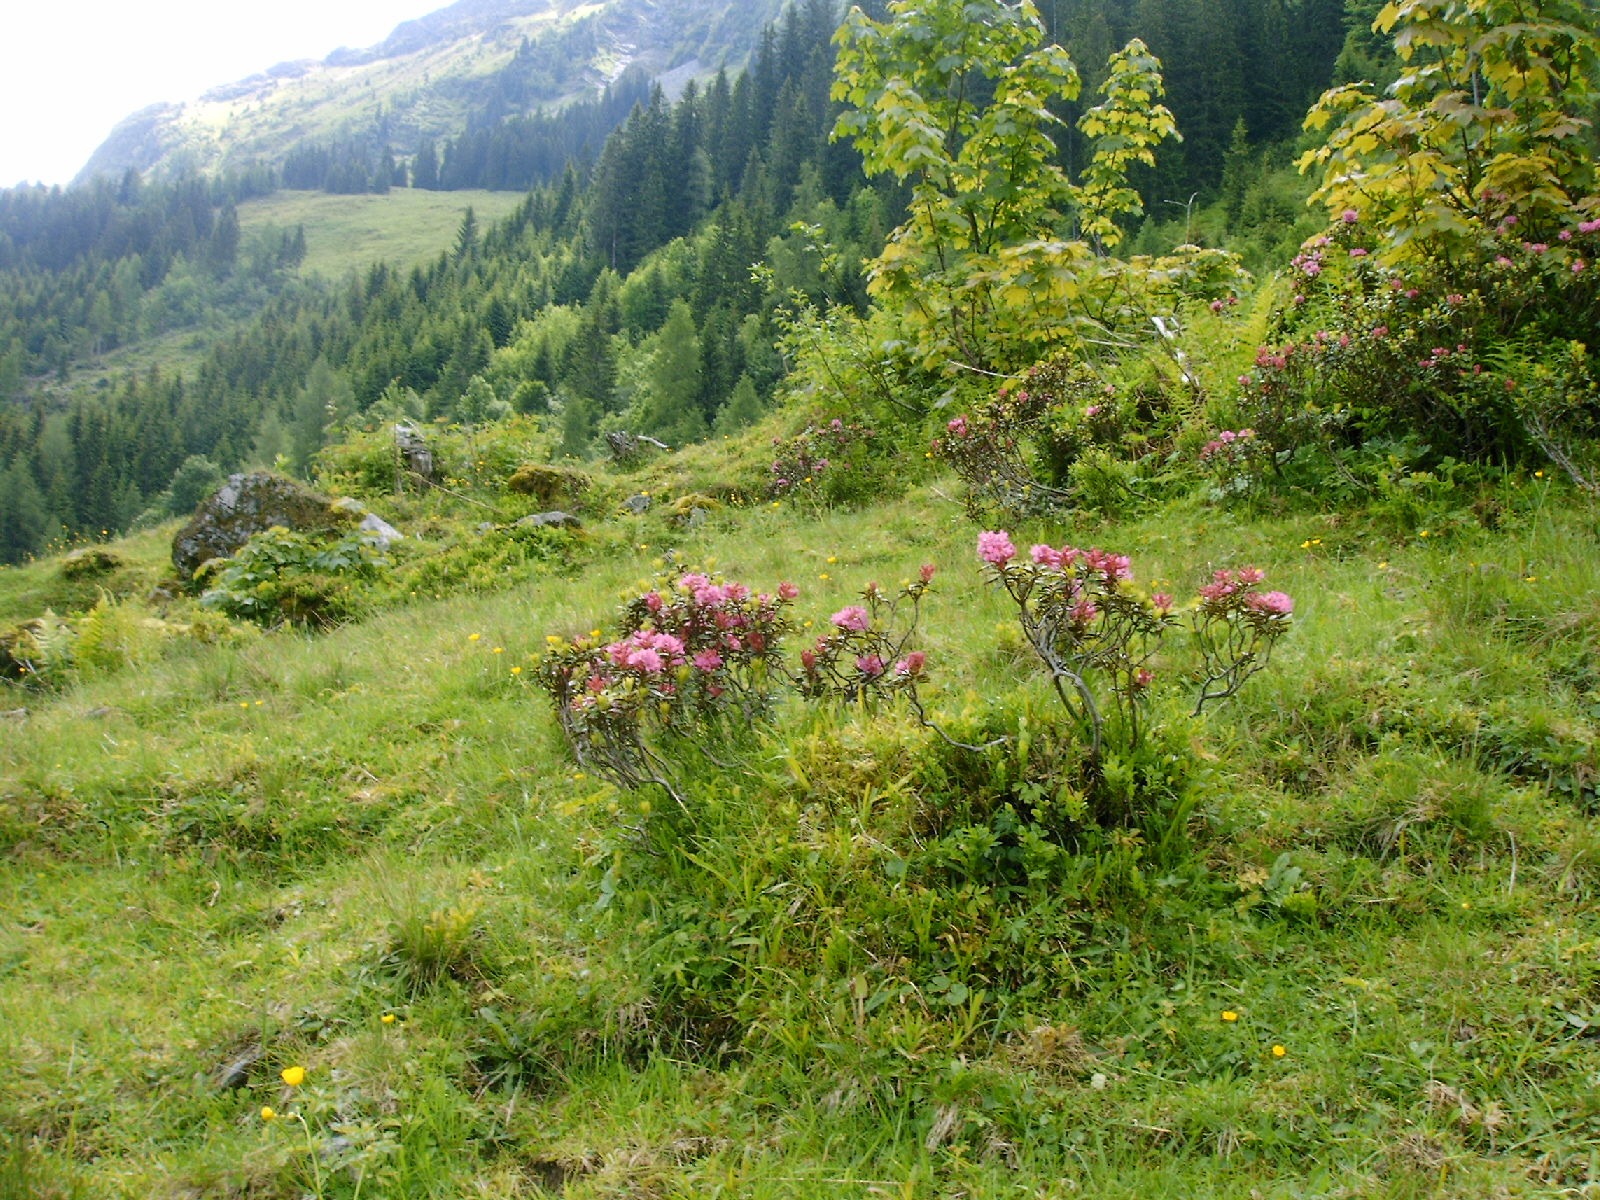
tree, forest, wilderness, walking, mountain, plant, trail, meadow, hill, flower, valley, mountain range, flora, ridge, wildflower, grassland, vegetation, shrub, plateau, woodland, habitat, ecosystem, rural area, alpine walk, nature reserve, natural environment, mountainous landforms, rhododendron flowers